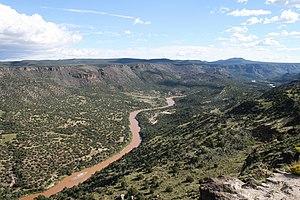
Le Río Grande, nommé ainsi aux États-Unis, nommé Río Bravo del Norte ou plus communément Río Bravo au Mexique, est un fleuve long de 3 037 km qui prend sa source dans le Colorado et sert de frontière entre le Mexique et les États-Unis sur les 2 018 derniers km de son cours.
Le Nouveau-Mexique est un État du sud-ouest des États-Unis, bordé à l'ouest par l'Arizona, au nord par le Colorado, à l'est par le Texas et au sud par les États mexicains de Chihuahua et de Sonora. Faisant partie des quatre États des Four Corners, le Nouveau-Mexique a une superficie de 314 926 km² et est peuplé de 2 059 179 habitants. Sa forme est proche d'un carré de 550 km de côté. La capitale de l’État est Santa Fe, et la plus grande ville est Albuquerque.